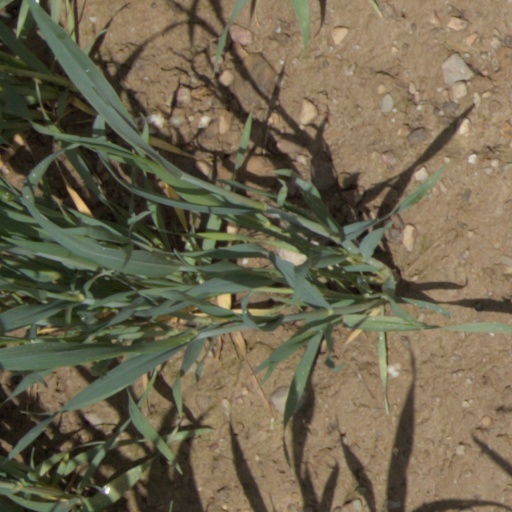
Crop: wheat